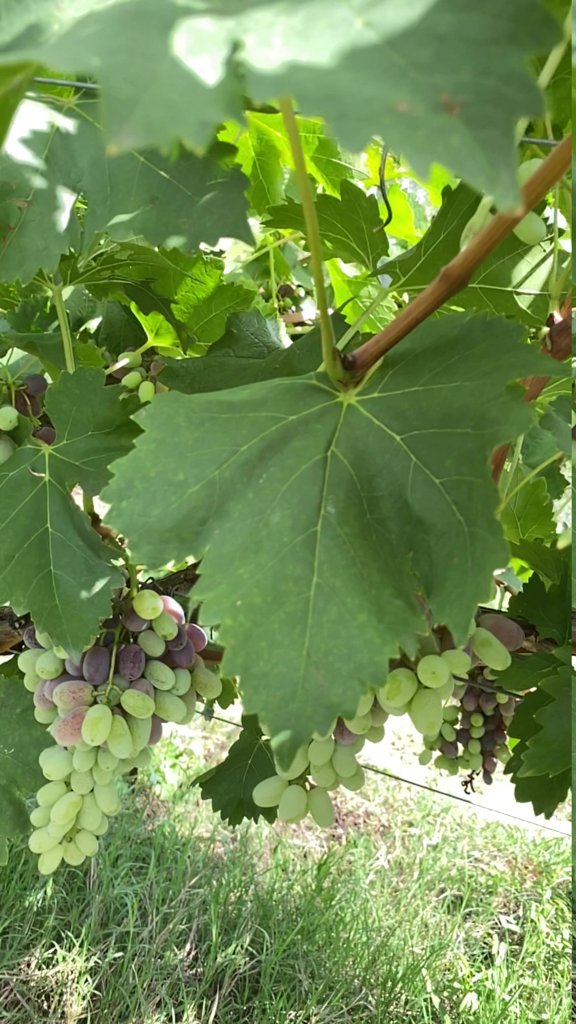
Berries visible: 135
Grape clusters: 6